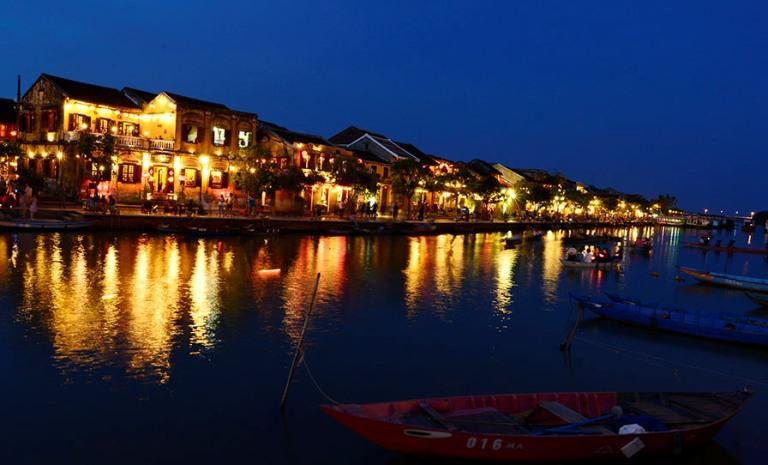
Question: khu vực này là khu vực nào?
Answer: khu vực này là một khu phố ven sông